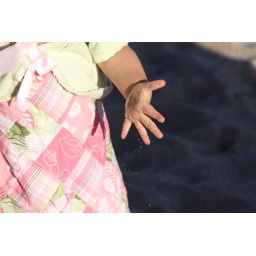
Flower girl playing in the sand